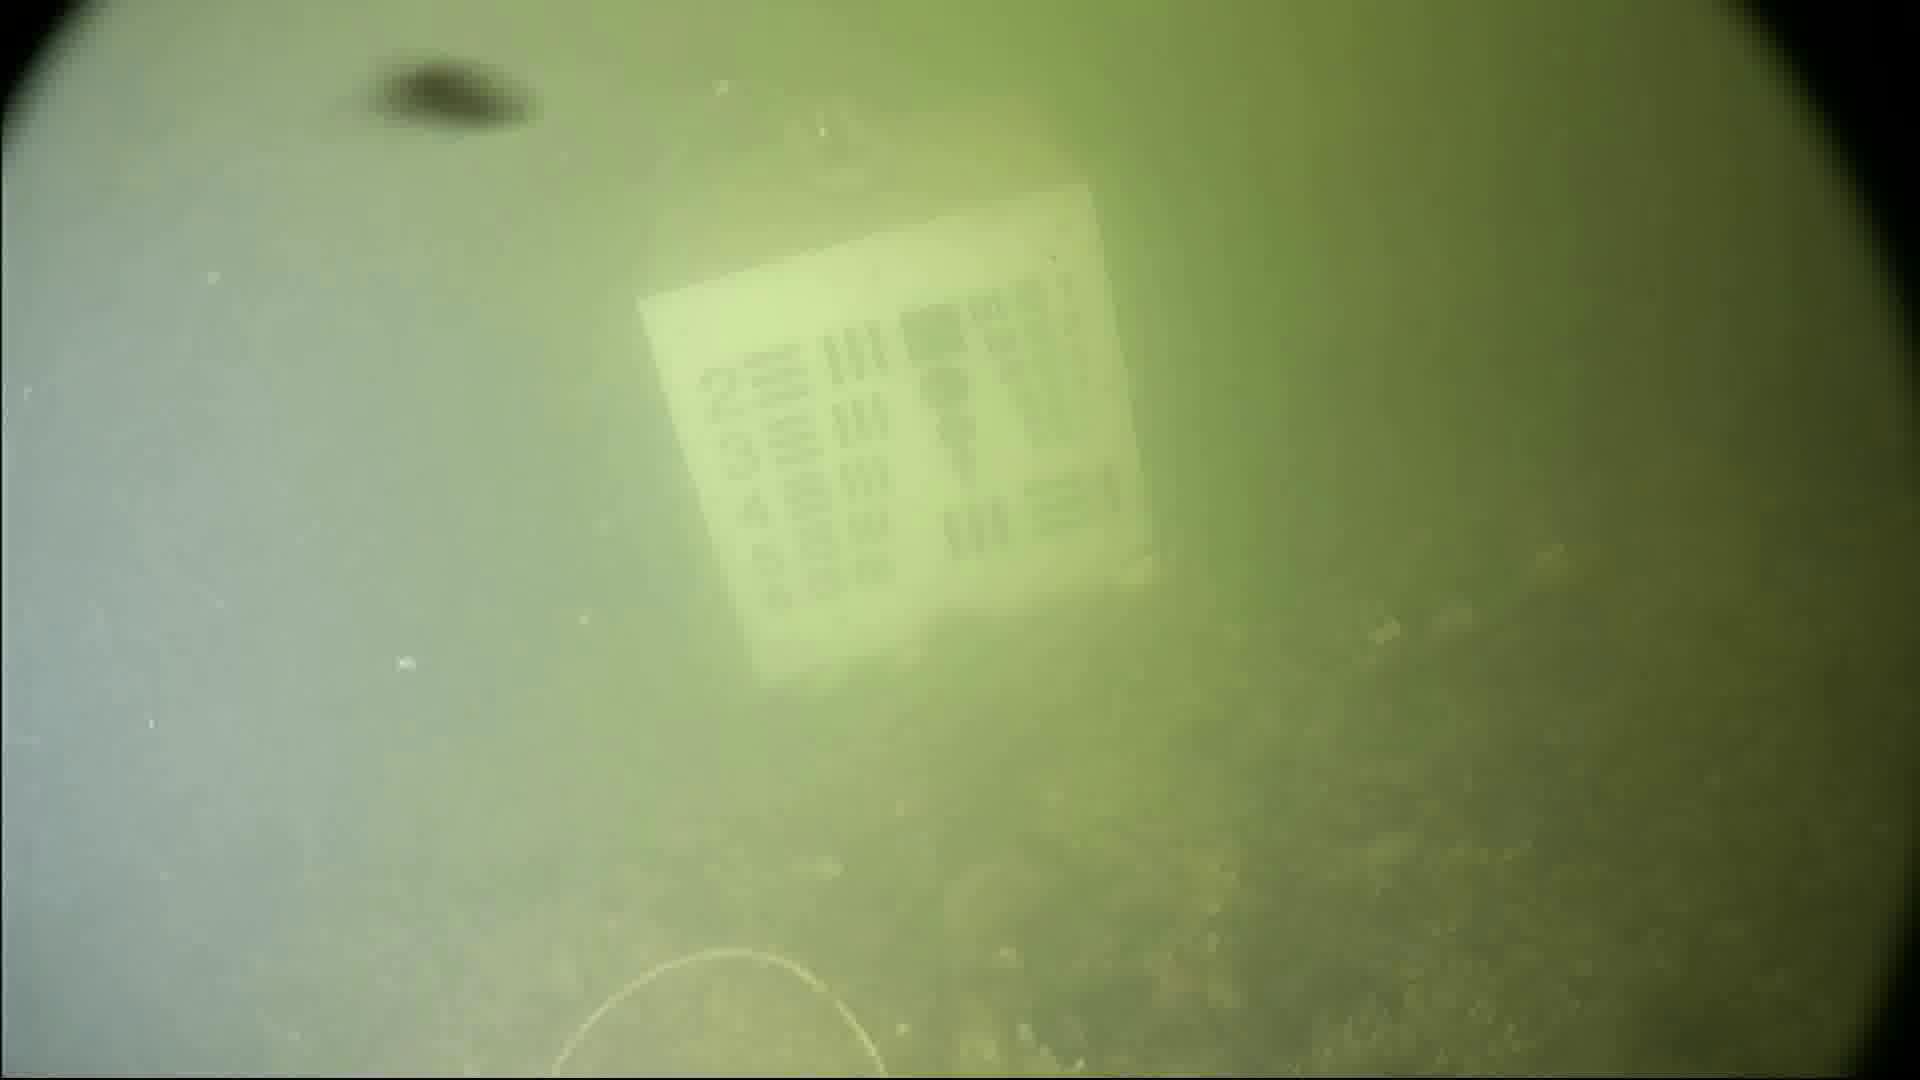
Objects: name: crab